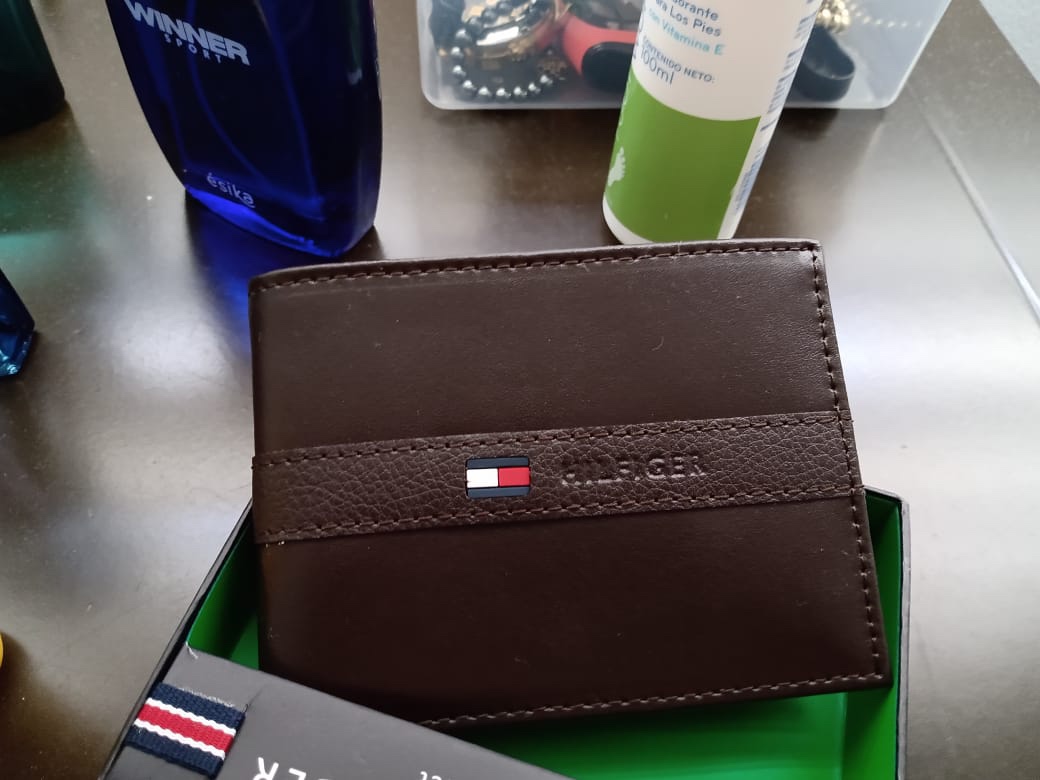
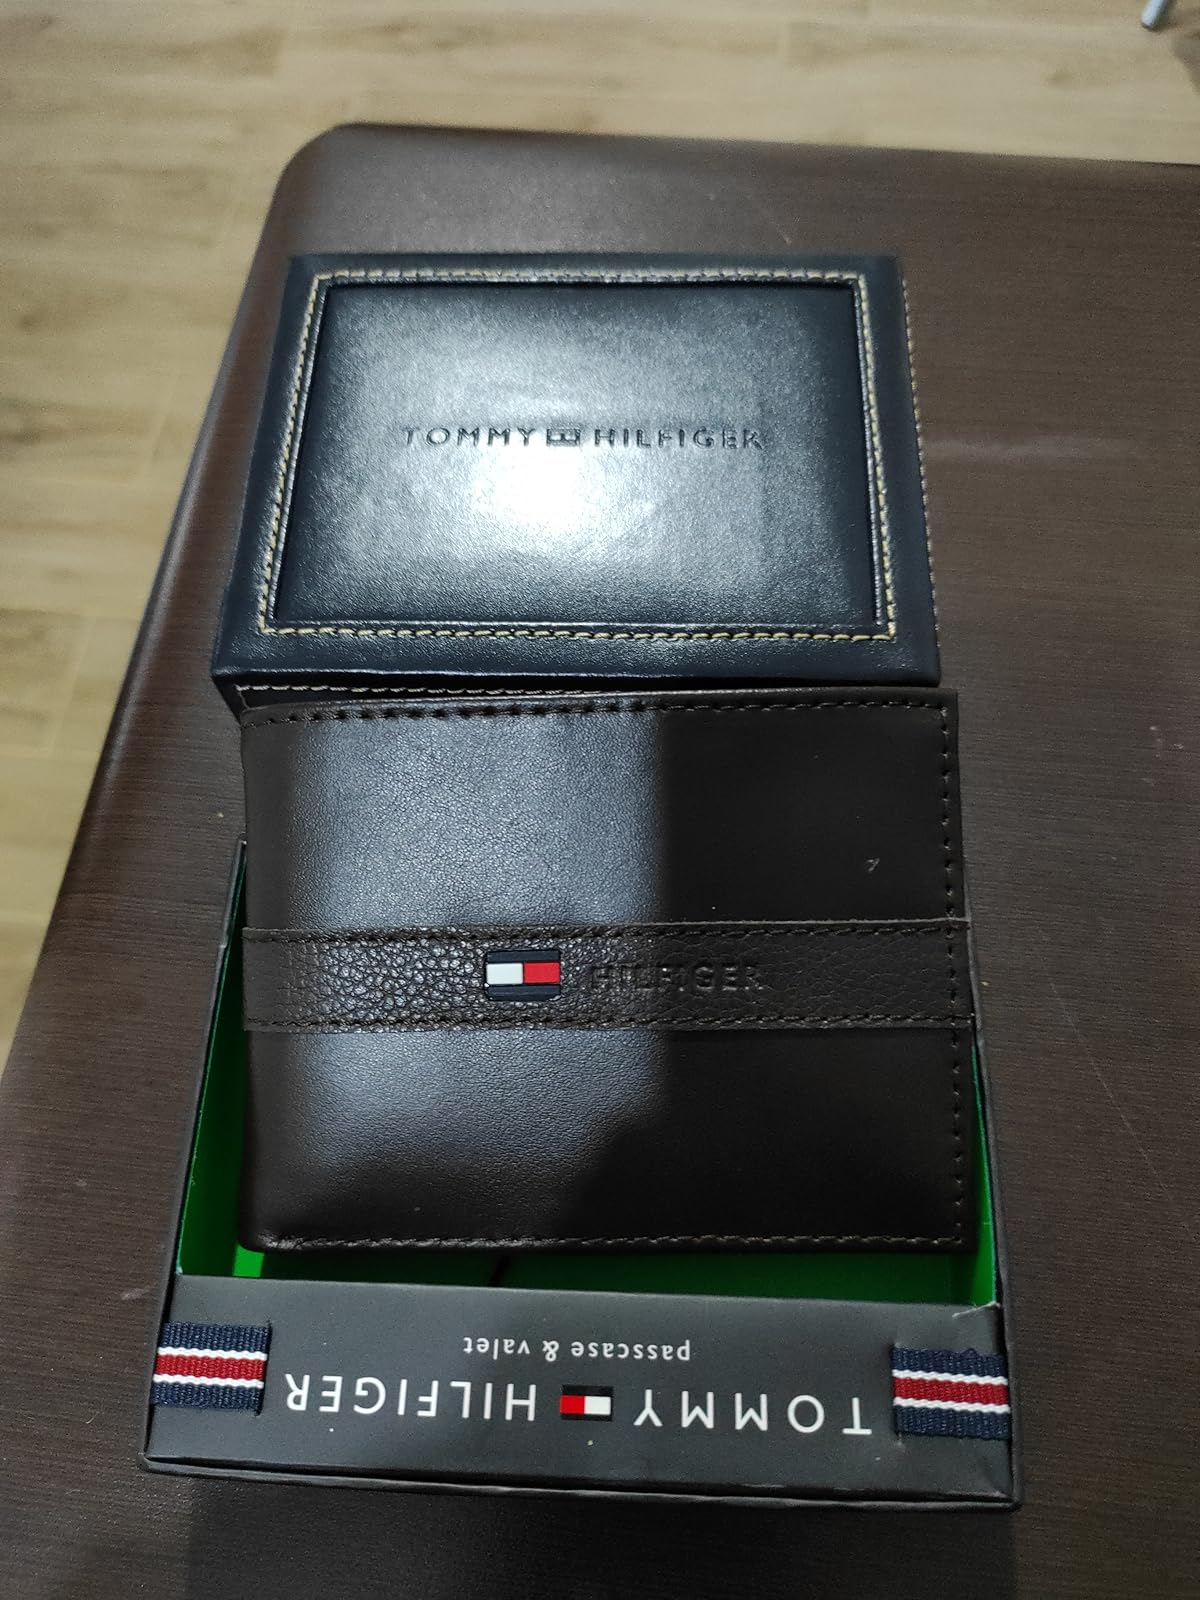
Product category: accessories_wallet
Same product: yes